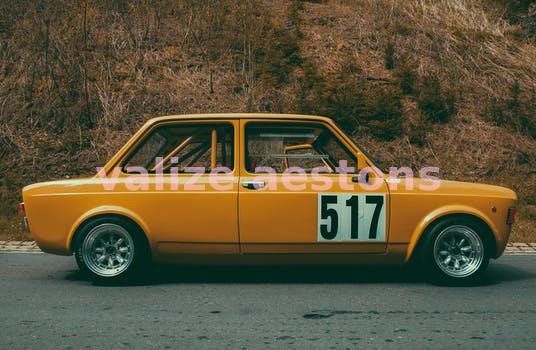
Label: Watermark